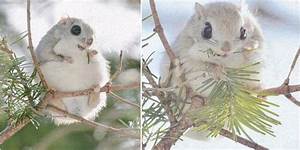
Label: squirrel